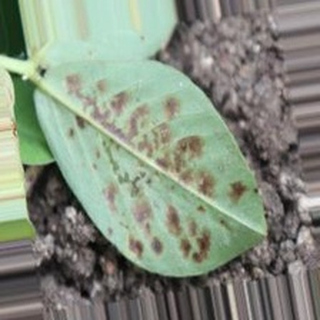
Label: groundnut_rust